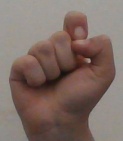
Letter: fa